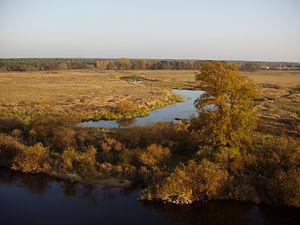
Borek est un village polonais de la gmina de Deszczno dans la powiat de Gorzów de la voïvodie de Lubusz dans l'ouest de la Pologne.